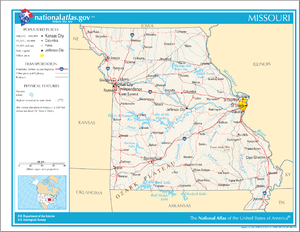
Missouri / Demografi / Religion
Kort over Missouri
Missouri er en delstat i USA. Statens hovedstad er Jefferson City, mens Kansas City er den største by. Delstaten havde i 2006 5,8 millioner indbyggere.